Jane Marsh Beveridge

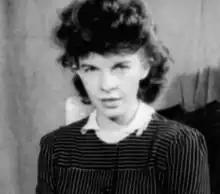
Jane Marsh c.1943

Jane Smart joined the National Film Board of Canada in 1941, initially working as a screenwriter. She proposed a film on the home front, focusing on a small town in Ontario during the Second World War, a project that went into pre-production but was never completed. She also headed a research study on the role of women in wartime. During her research for "Work for Women", the original title of the later documentary, "Women Are Warriors" (1942), Smart created an unpublished report highlighting the difficulties that women faced historically and contemporarily in which she suggests that women are either: "1) Put up on a pedestal and hypnotized into thinking they are frail, incompetent and dependent or 2) subjugated for the expediency of 1. lust 2. cheap labour by men." Additionally, she asserts that men think women should never "be allowed to use their faculties for anything" other than "1. to make men comfortable 2. to bear children".